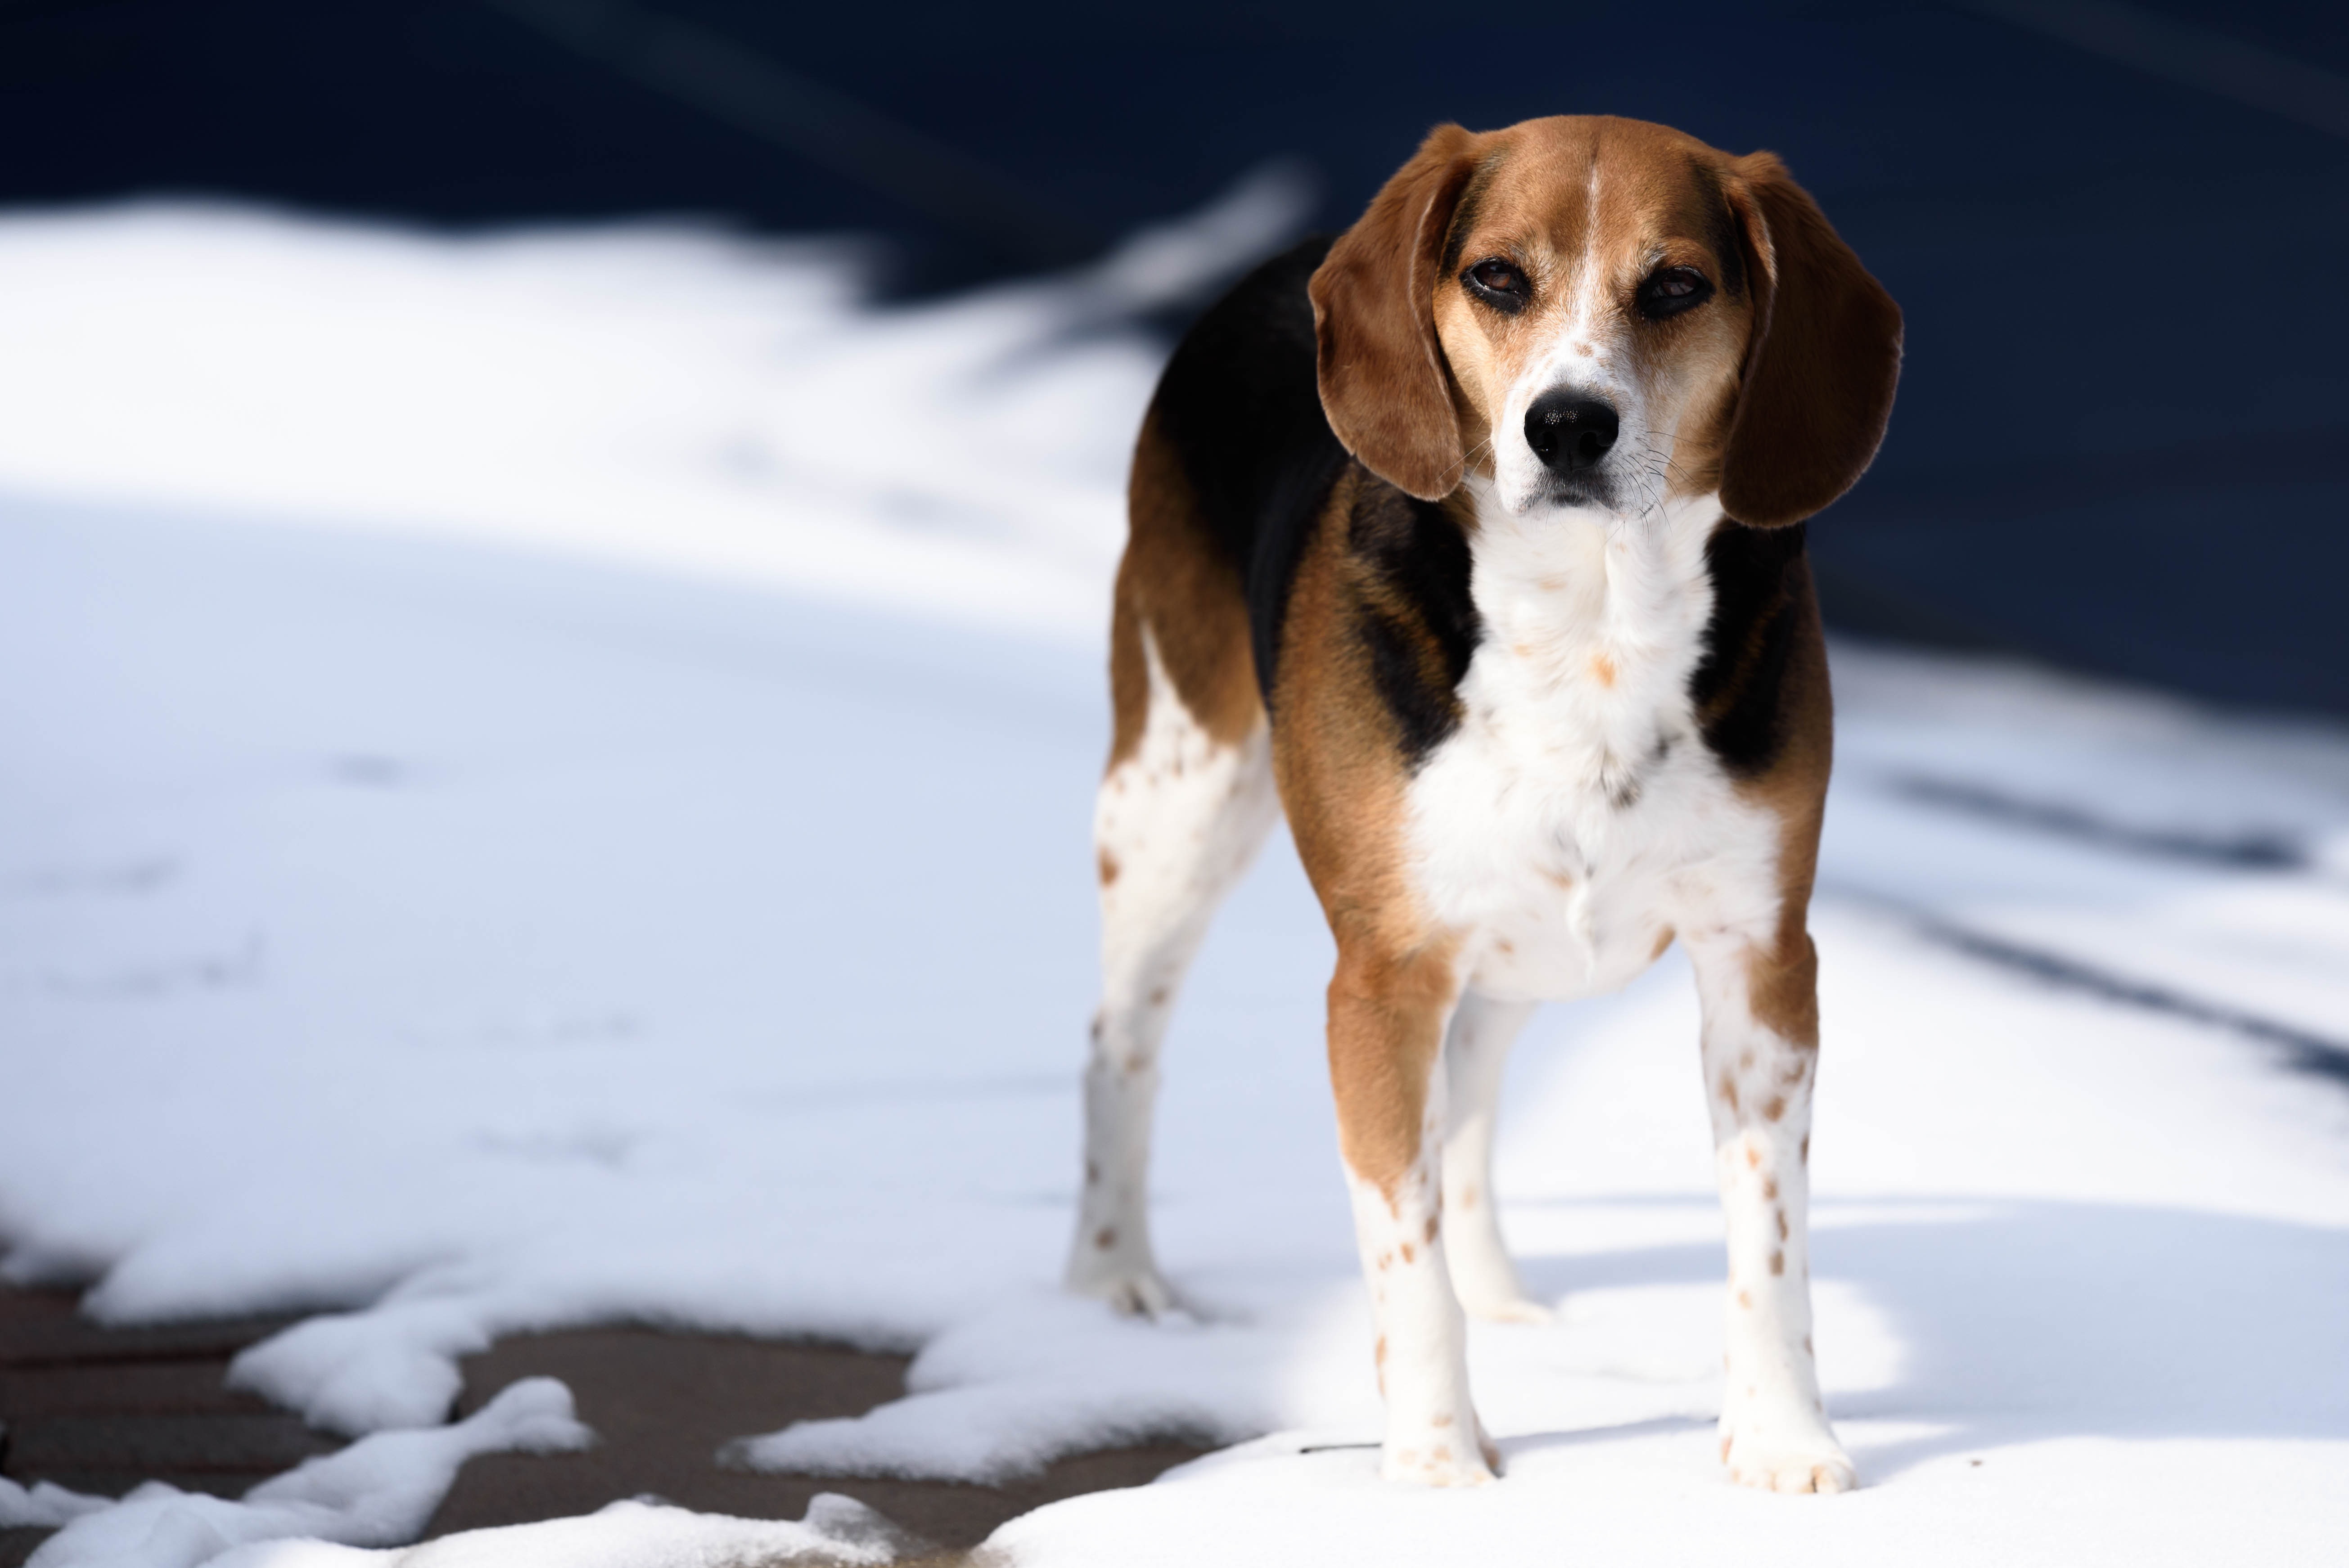
snow, winter, puppy, dog, animal, cute, canine, pet, portrait, mammal, hound, outdoors, vertebrate, domestic, beagle, harrier, dog breed, breed, dog like mammal, american foxhound, basset art sien normand, english foxhound, treeing walker coonhound, estonian hound, finnish hound, drever